Montsevelier

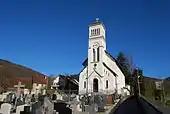
Montsevelier village church

From the , 464 or 92.2% were Roman Catholic, while 19 or 3.8% belonged to the Swiss Reformed Church. Of the rest of the population, there was 1 individual who belongs to another Christian church. 10 (or about 1.99% of the population) belonged to no church, are agnostic or atheist, and 9 individuals (or about 1.79% of the population) did not answer the question.